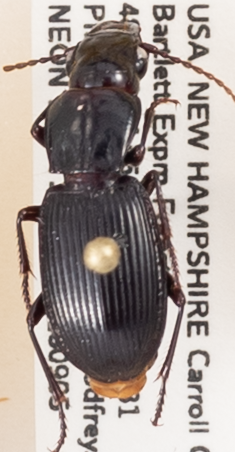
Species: Pterostichus rostratus
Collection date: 2018-09-05 04:00:00
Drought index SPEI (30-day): -0.674
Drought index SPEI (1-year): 0.216
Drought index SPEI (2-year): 0.47